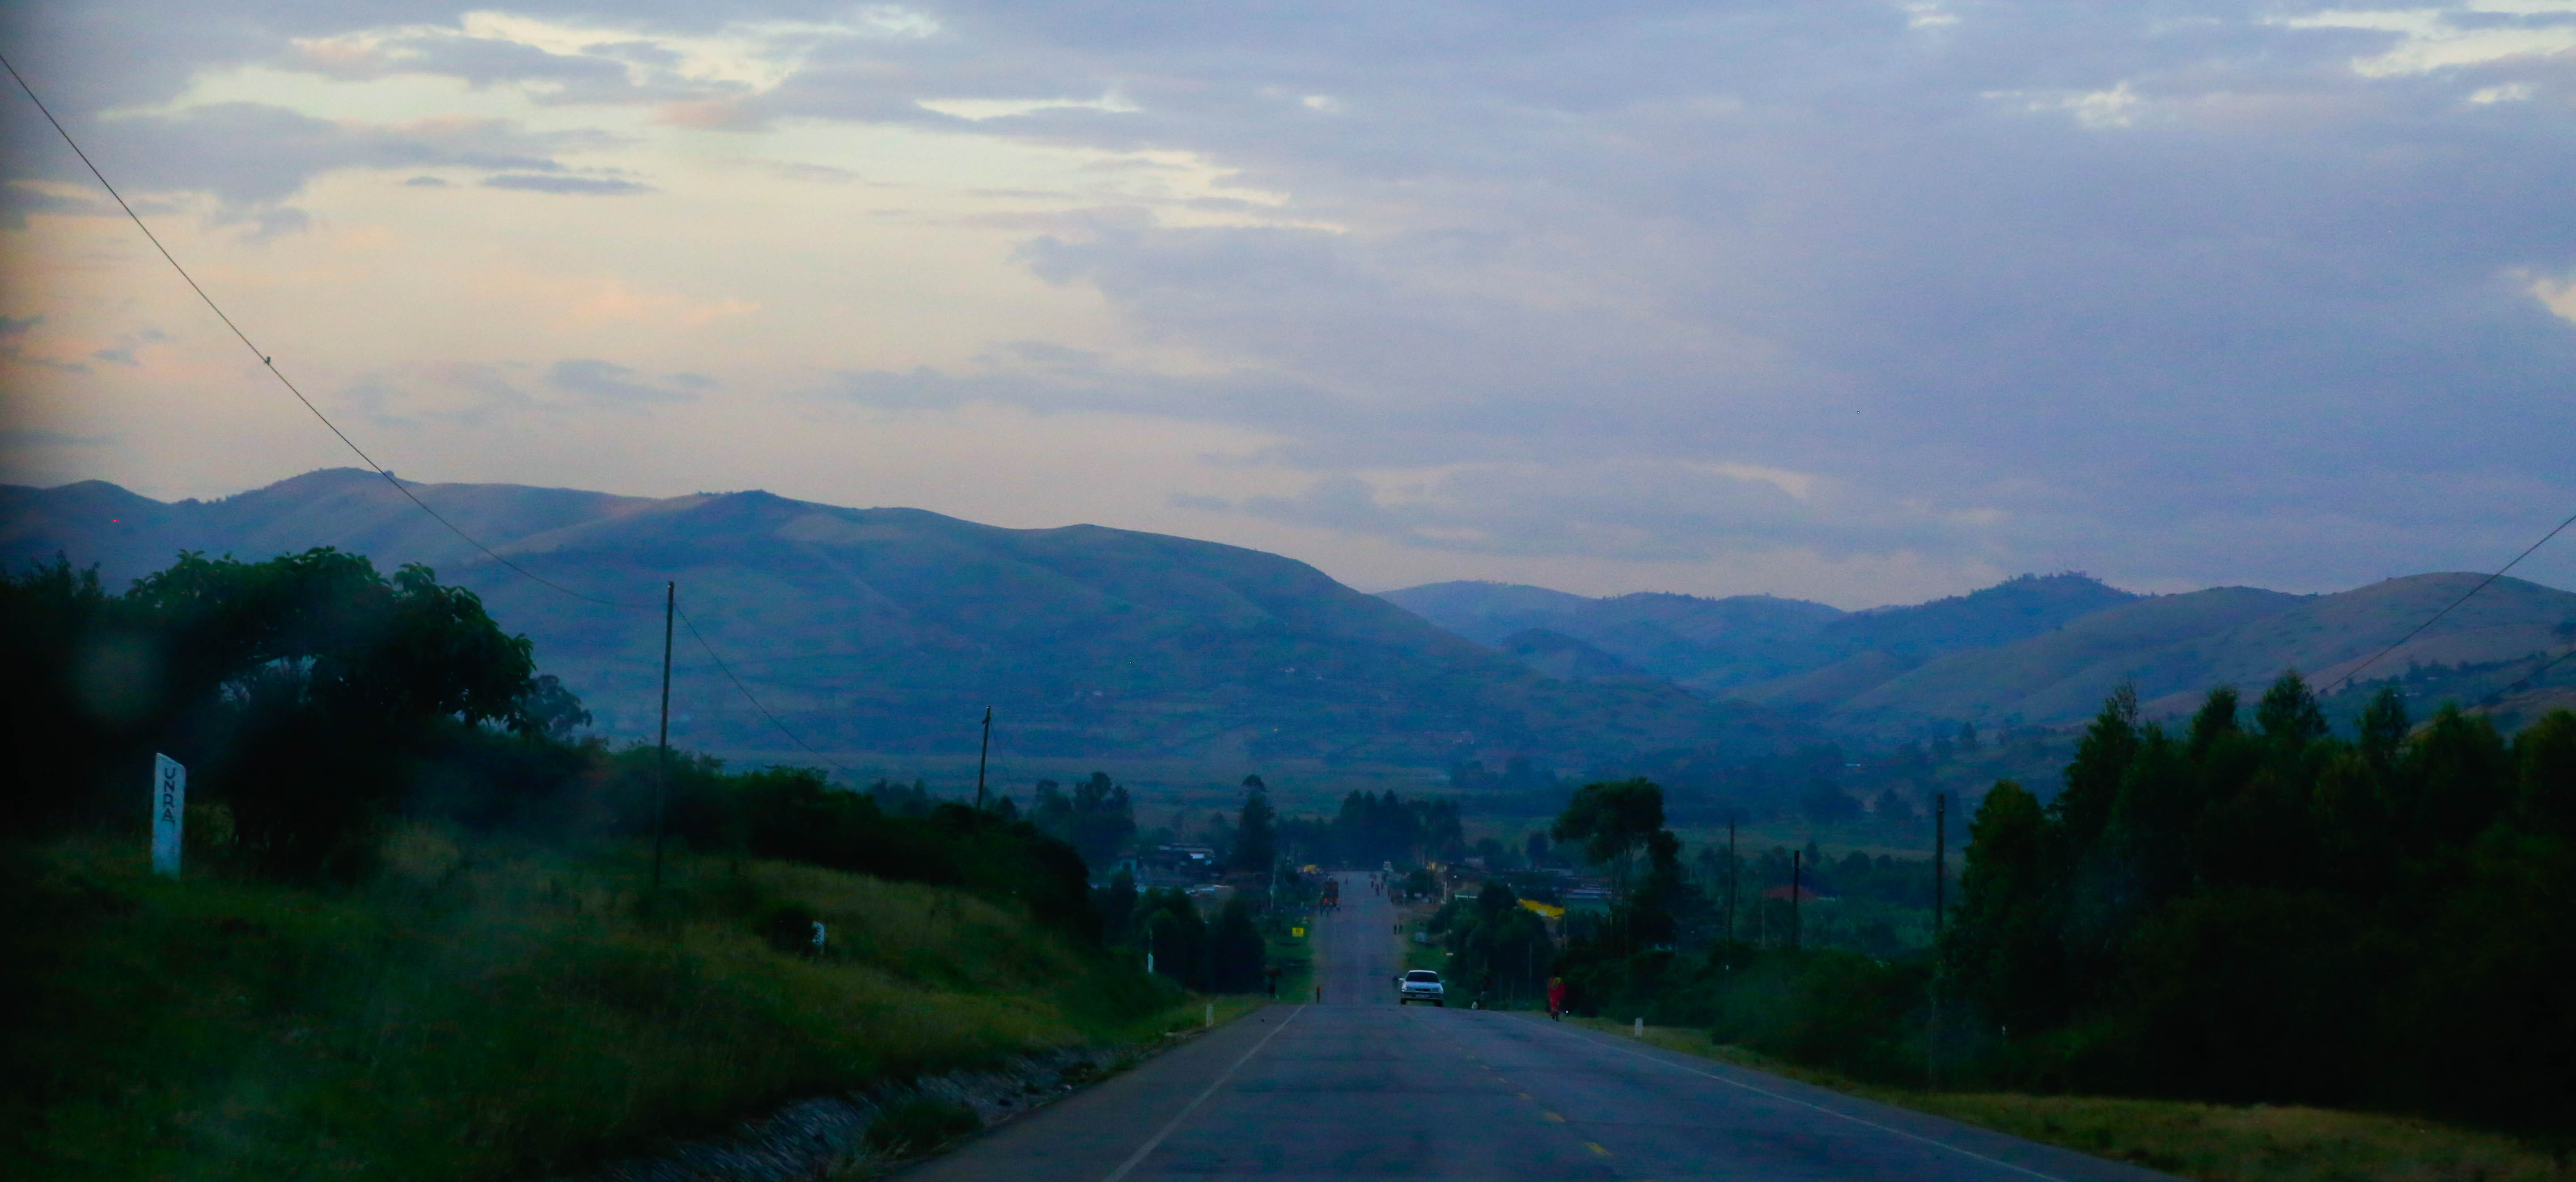
sky, road, highland, mountainous landforms, nature, mountain range, mount scenery, mountain, hill station, cloud, infrastructure, atmosphere, horizon, hill, dawn, morning, wilderness, highway, ridge, evening, tree, valley, rural area, road trip, sunlight, alps, national park, dusk, landscape, mountain pass, forest, grass, plain, meteorological phenomenon, fell, plateau, cumulus, haze, computer wallpaper, mist, meadow, sunrise, field